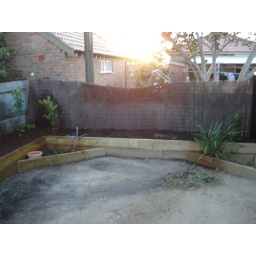
flower beds done, plants in